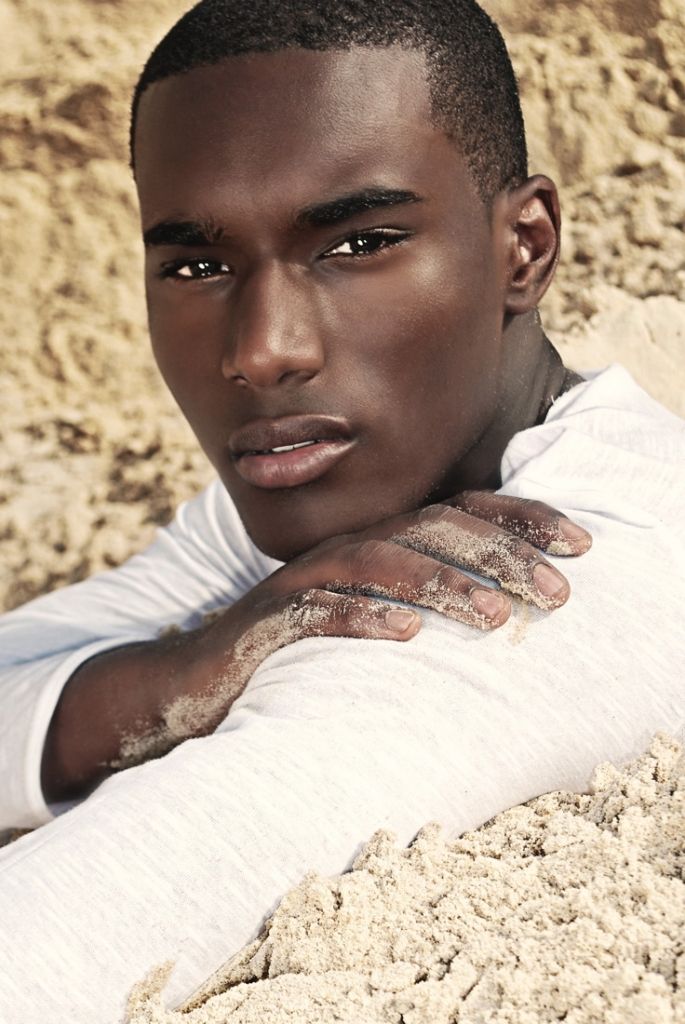
Portrait style: Real Portrait